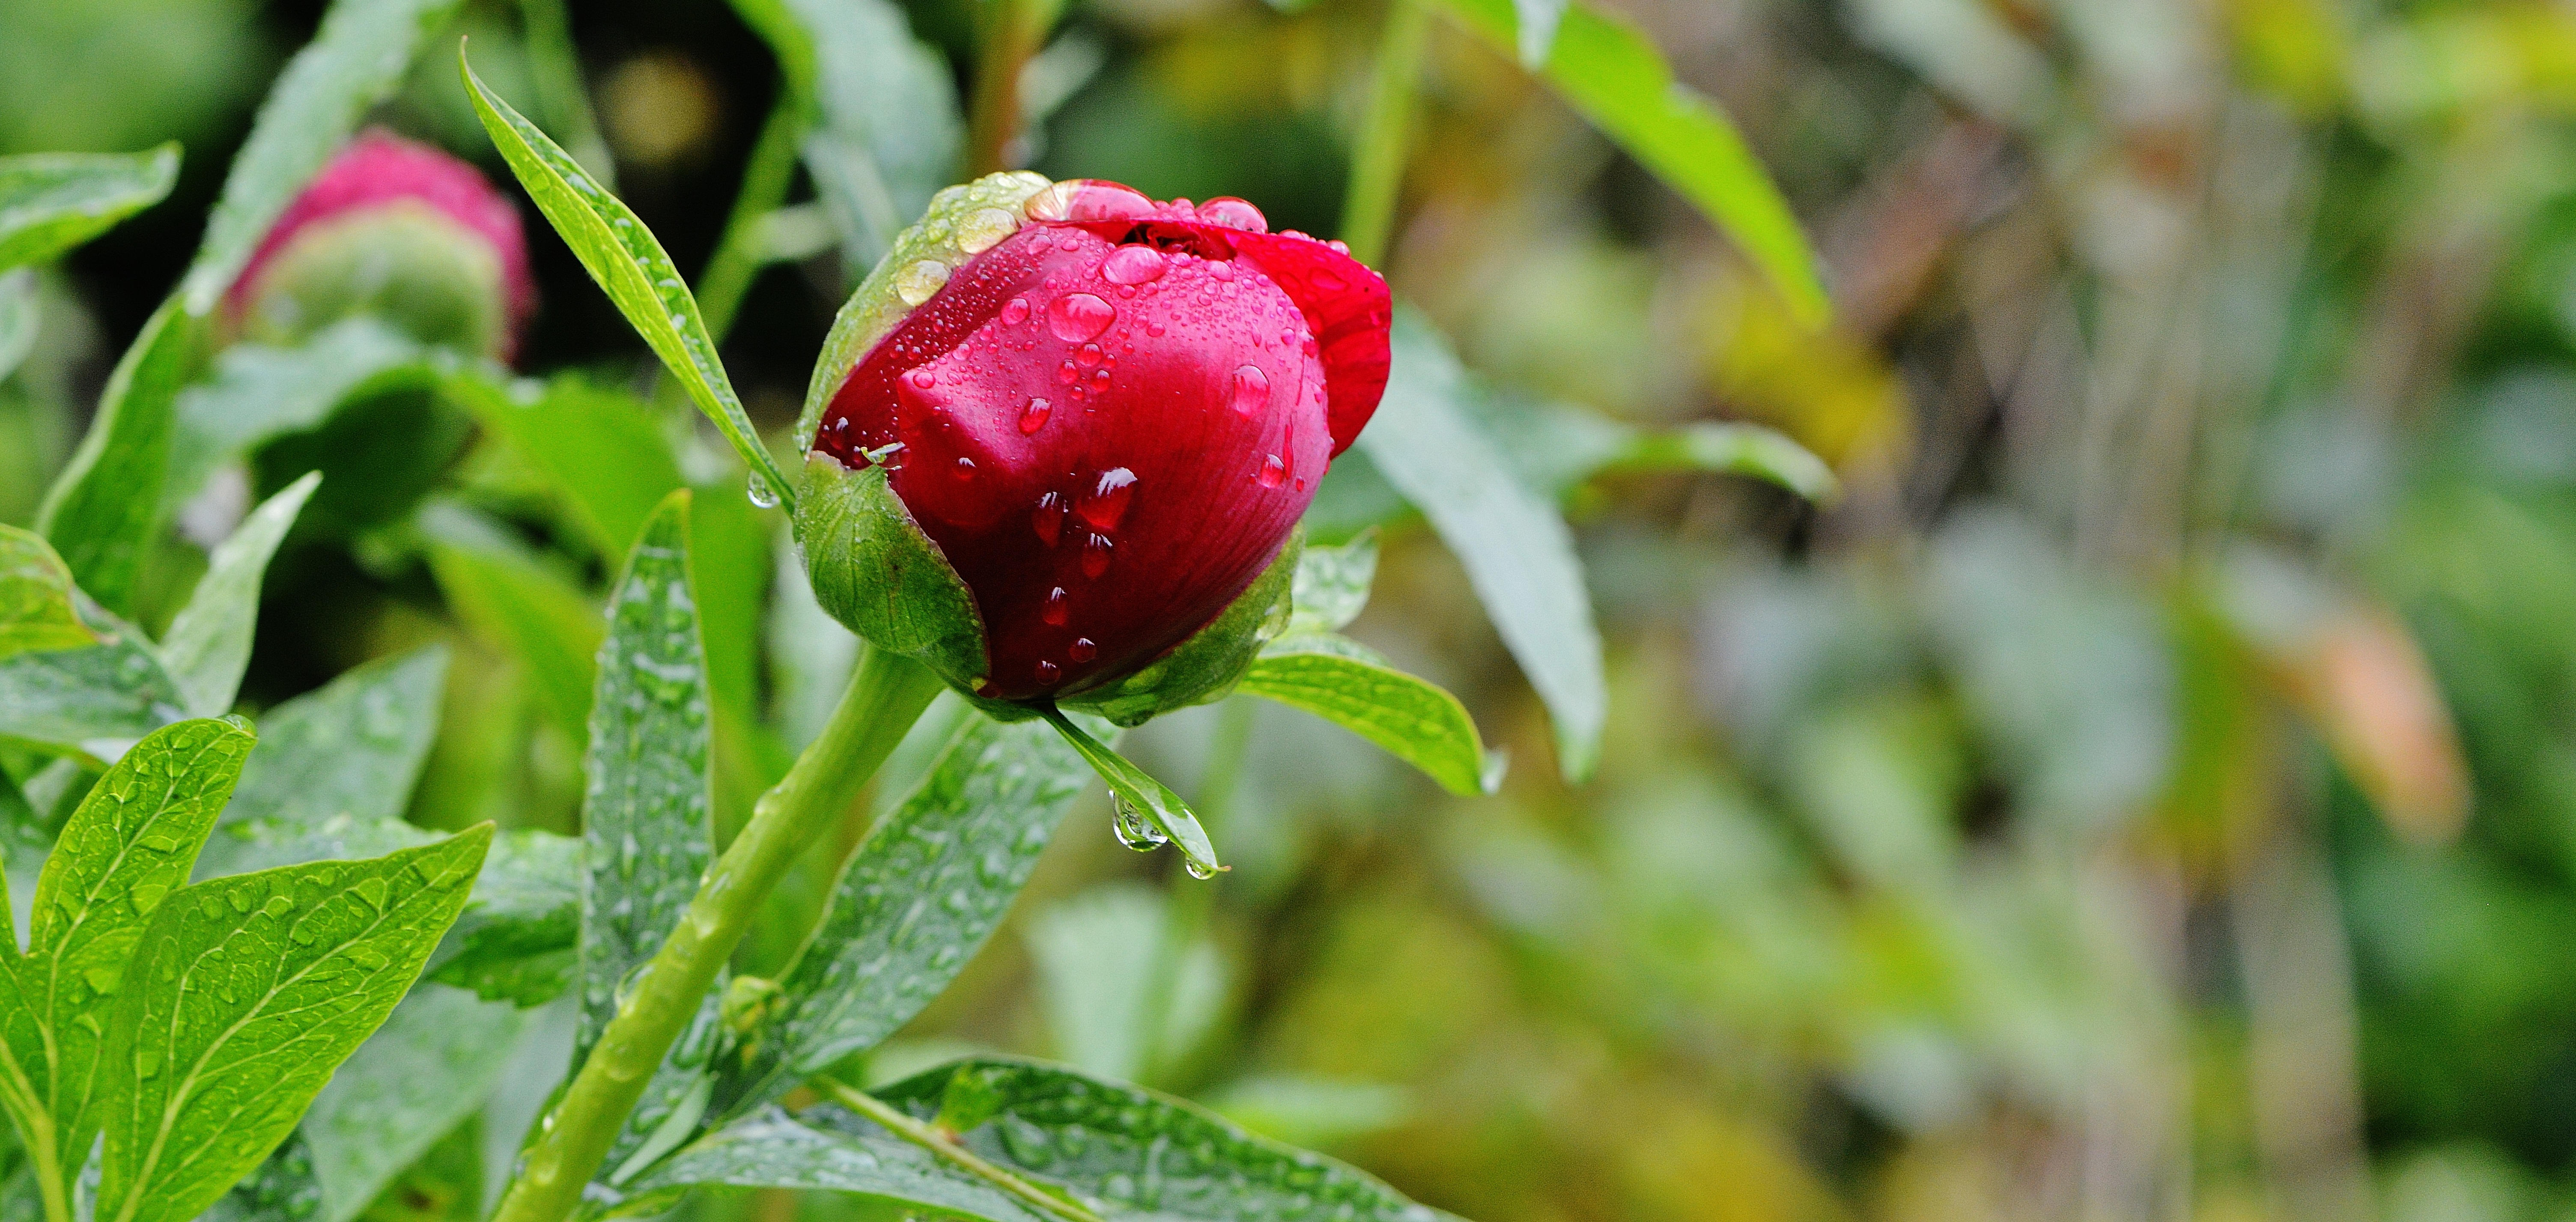
nature, plant, rain, leaf, flower, raindrop, food, green, produce, macro, botany, flora, drip, wildflower, bud, drop of water, peony, macro photography, beaded, flowering plant, plant stem, land plant